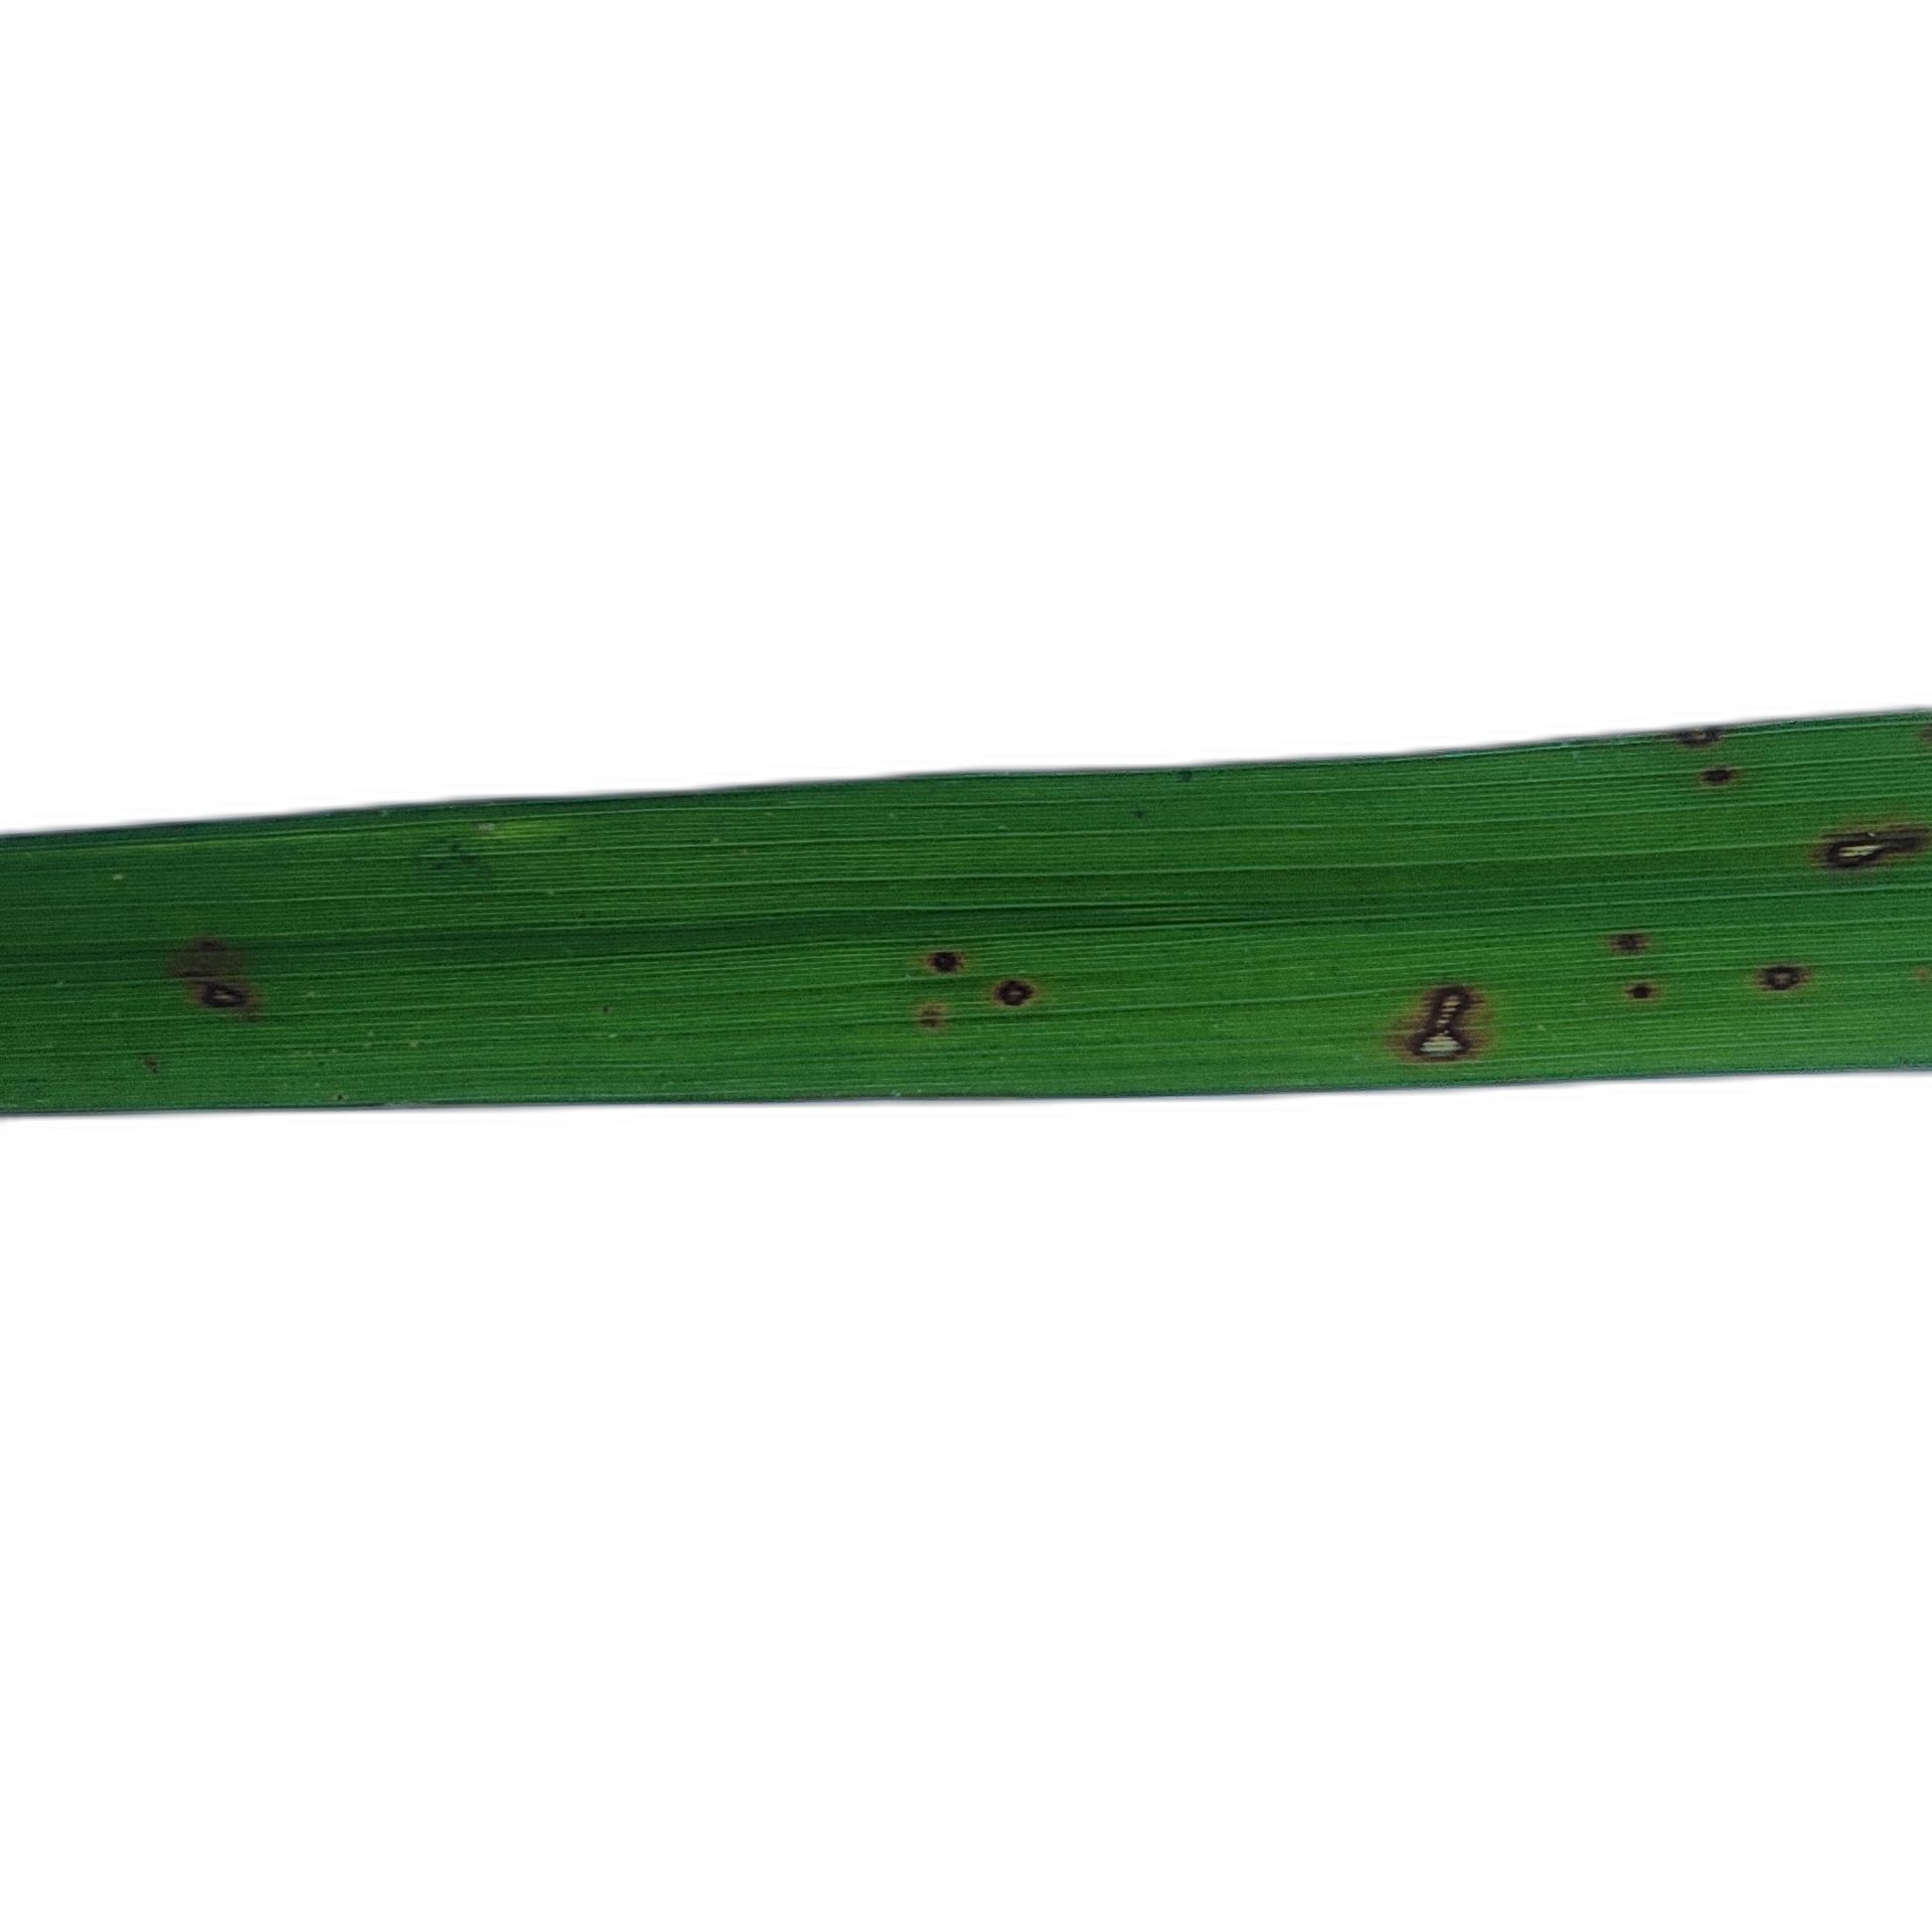
Label: Rice Blast